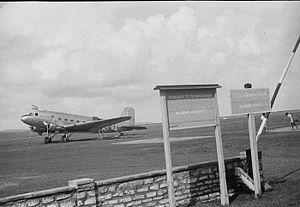
L'aéroport international Ngurah Rai est l'aéroport de Denpasar, la capitale de la province indonésienne de Bali. Il est situé à 15 km au sud de la ville. Son nom est un hommage au héros national d'Indonésie, I Gusti Ngurah Rai, tué au combat durant la Guerre d'indépendance.